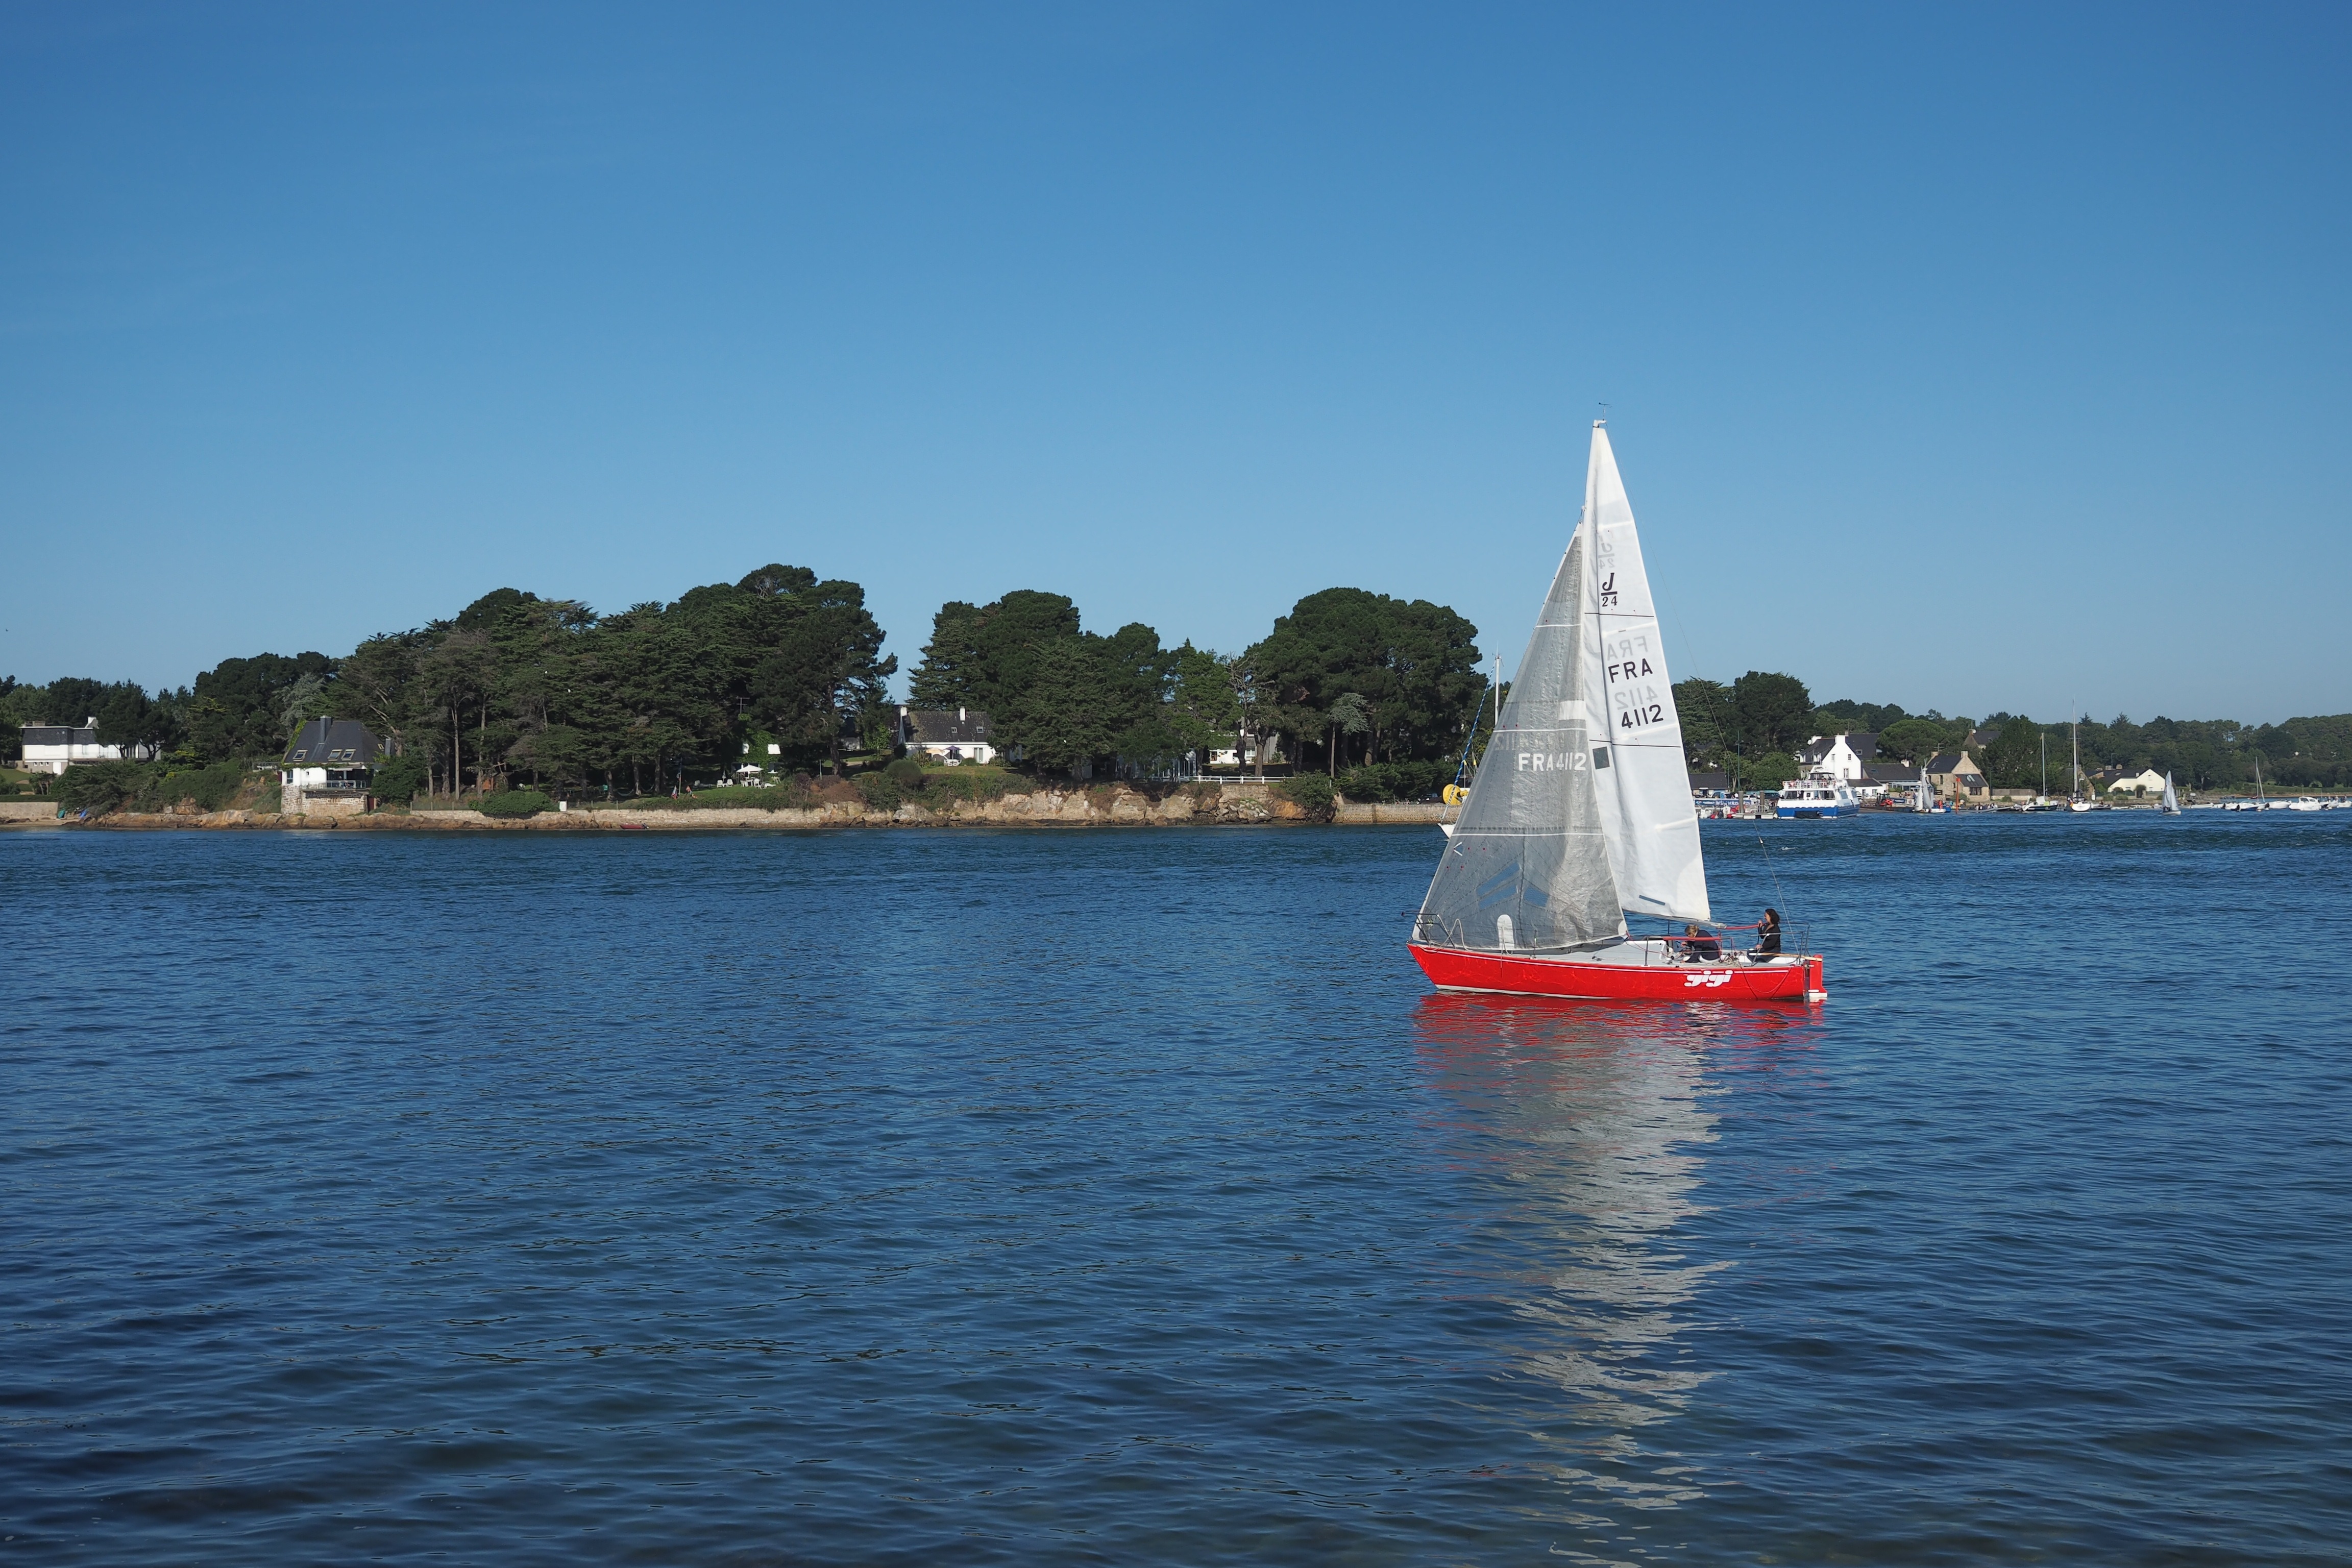
sea, nature, horizon, rope, boat, house, lake, summer, vehicle, sailing, bay, blue, sailboat, colors, boating, sail, watercraft, sailboats, sailing ship, browse, dinghy, dinghy sailing